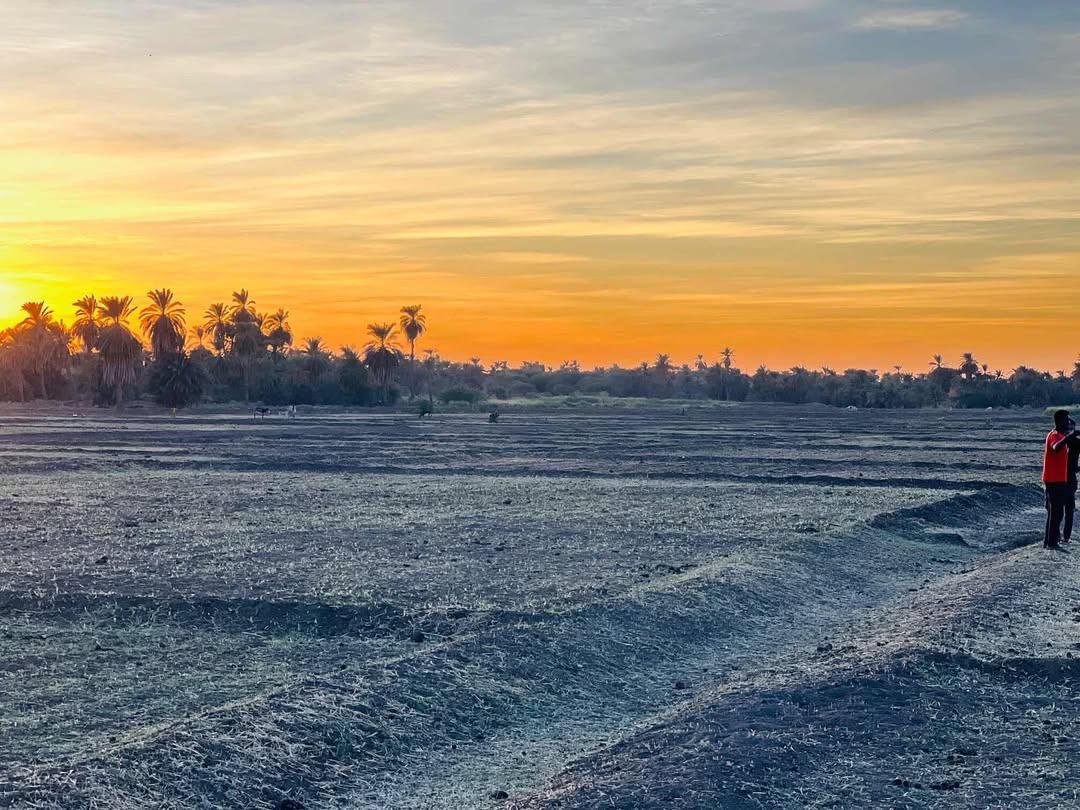
الوصف بالفصحى: حقل زراعي بعد الحصاد تحيط به أشجار نخيل وقت الغروب
الوصف بالعامية السودانية: حقل زراعي اتحصد قريب، نخيل كتير حوالينو ووقت غروب الشمس
التصنيف: Nature & Landscape
التصنيف الفرعي: Farmland